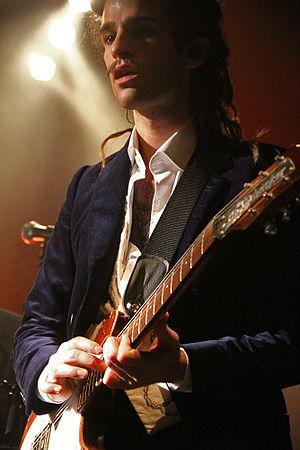
King Charles au 24° Festival Chorus des Hauts de Seine
King Charles est un chanteur britannique, né dans l'ouest de Londres.